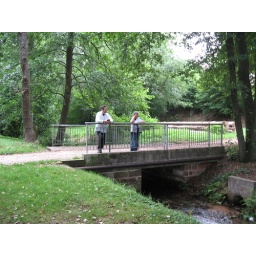
bridge over the river kwai